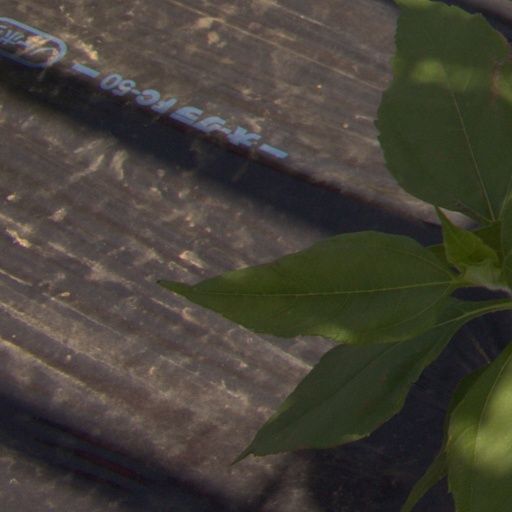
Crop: Jerusalem artichoke